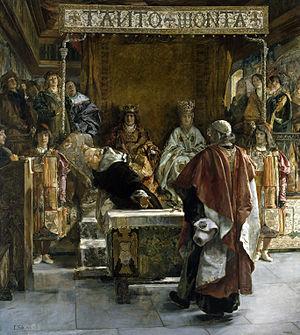
L’expulsion des Juifs d'Espagne en 1492 est l’un des événements majeurs de l’histoire juive.
Le décret de l’Alhambra est l'édit d’expulsion des Juifs, signé le 31 mars 1492 par les Rois catholiques à l’Alhambra de Grenade, trois mois après la prise de cette ville aux musulmans. Motivé par la volonté de christianiser totalement les Espagnes médiévales en prélude à leur unification, il entraîne, quatre mois plus tard, l’expulsion des Juifs d’Espagne. Il est abrogé sous Franco en 1967.
Abraham Senior est un Juif de cour espagnol du XVᵉ siècle.
Tomás de Torquemada [toˈmas ðe toɾkeˈmaða], né en 1420 à Valladolid dans le royaume de Castille et mort le 16 septembre 1498 à Ávila, en Castille-et-León, était un dominicain espagnol du XVᵉ siècle. Confesseur de la reine Isabelle de Castille et du roi Ferdinand II d'Aragon, il est le premier Grand Inquisiteur de l'Inquisition espagnole de 1483 à sa mort.
L' « Année cruciale » est un terme employé dans l'historiographie espagnole pour désigner l'année 1492, considérée comme charnière dans le récit de l'histoire de l'Espagne moderne.